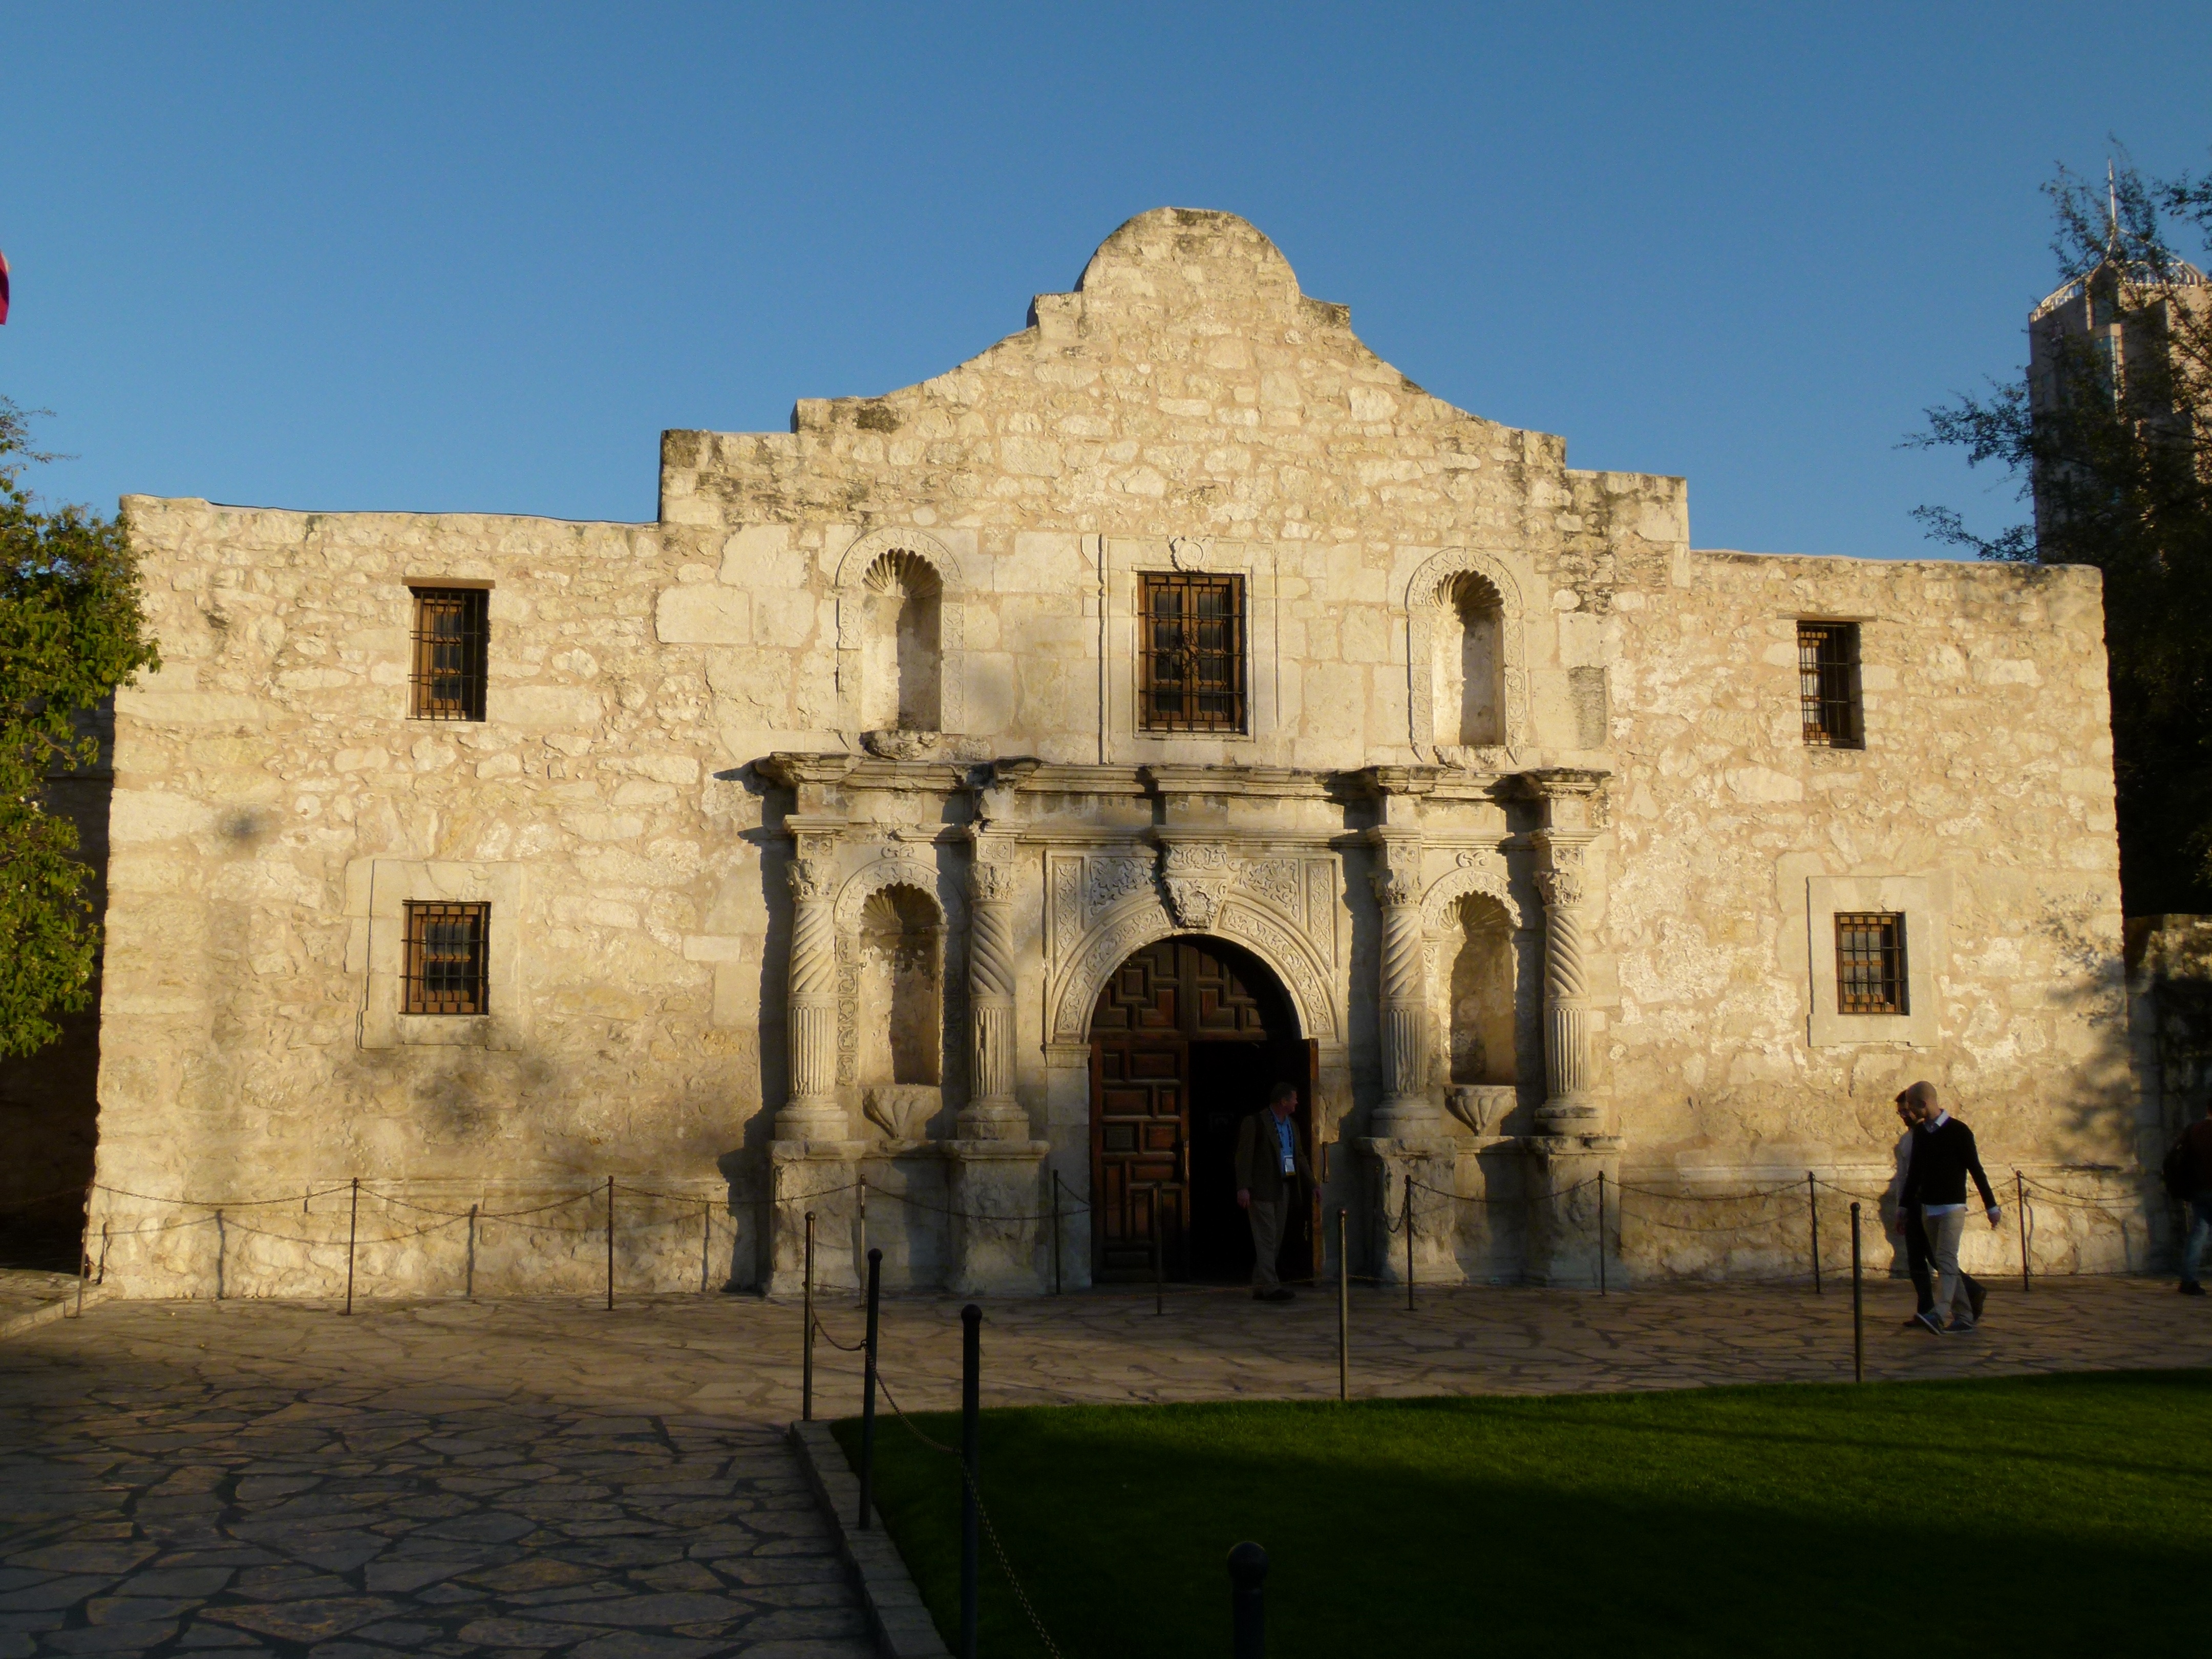
building, chateau, usa, place of worship, historic building, ruins, monastery, abbey, estate, texas, san antonio, the alamo, historic site, ancient history, spanish missions in california